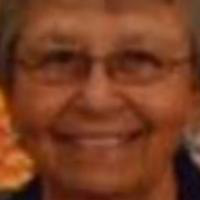
Age group: age 56-65